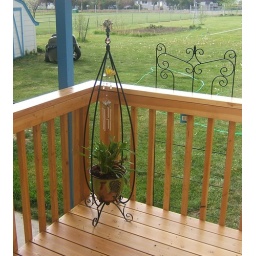
New pot sitting in plant holder Nathan and I picked out on Mothers Day.